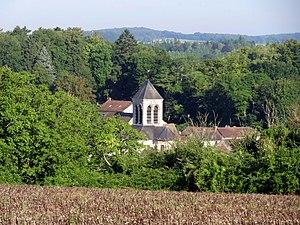
Église Saint-Séverin d'Oinville-sur-Montcient - voir titre.
L'église Saint-Séverin est une église catholique paroissiale située à Oinville-sur-Montcient, dans les Yvelines, en France. Elle a été fondée en 1127, mais seul le mur nord de la nef subsiste de cette époque. L'édifice s'articule autour d'un transept de la première période gothique, dont la croisée du transept sert de base au clocher central, et surprend par la cohabitation entre des arcs-doubleaux de facture romane, et des chapiteaux de crochets déjà assez évolués, qui ne sont pas antérieurs à la fin du XIIᵉ siècle. À l'est du transept, le chœur se compose d'une travée carrée de la même époque, mais largement remaniée, et d'une abside polygonale de la Renaissance, qui n'est remarquable que pour le retable de pierre baroque qu'elle contient, et son décor à l'extérieur. Des chapelles latérales inégales occupent les angles entre les croisillons du transept et le chœur. Celle du nord devrait dater du XIIIᵉ siècle, et présente une architecture gothique un peu rustique, et celle du nord affiche le style de la fin de la période flamboyante, peu avant le milieu du XVIᵉ siècle, et se signale par une voûte à liernes et tiercerons agrémentée de quatre clés pendantes.